Thanks for Sharing

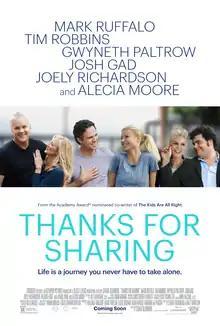
Theatrical release poster

Thanks for Sharing is a 2012 American comedy-drama film directed by Stuart Blumberg, who co-wrote the screenplay with Matt Winston. The film stars Mark Ruffalo, Tim Robbins, Gwyneth Paltrow, Josh Gad, Joely Richardson, Patrick Fugit, Carol Kane, and Alecia Moore, with a supporting cast including Michaela Watkins, Emily Meade, and Isiah Whitlock Jr.